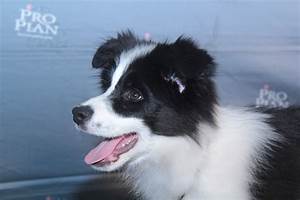
Label: dog